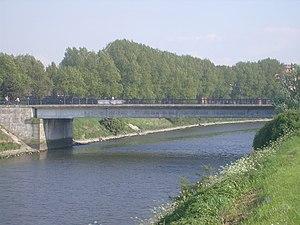
Pont des Bains à Dunkerque"
Dunkerque compte plus de 80 ponts et passerelles, pour beaucoup d'habitants ce sont de simples moyens de traverser les nombreux canaux de la ville, mais certains de ces ponts sont des monuments historiques ou des points névralgiques de la ville.